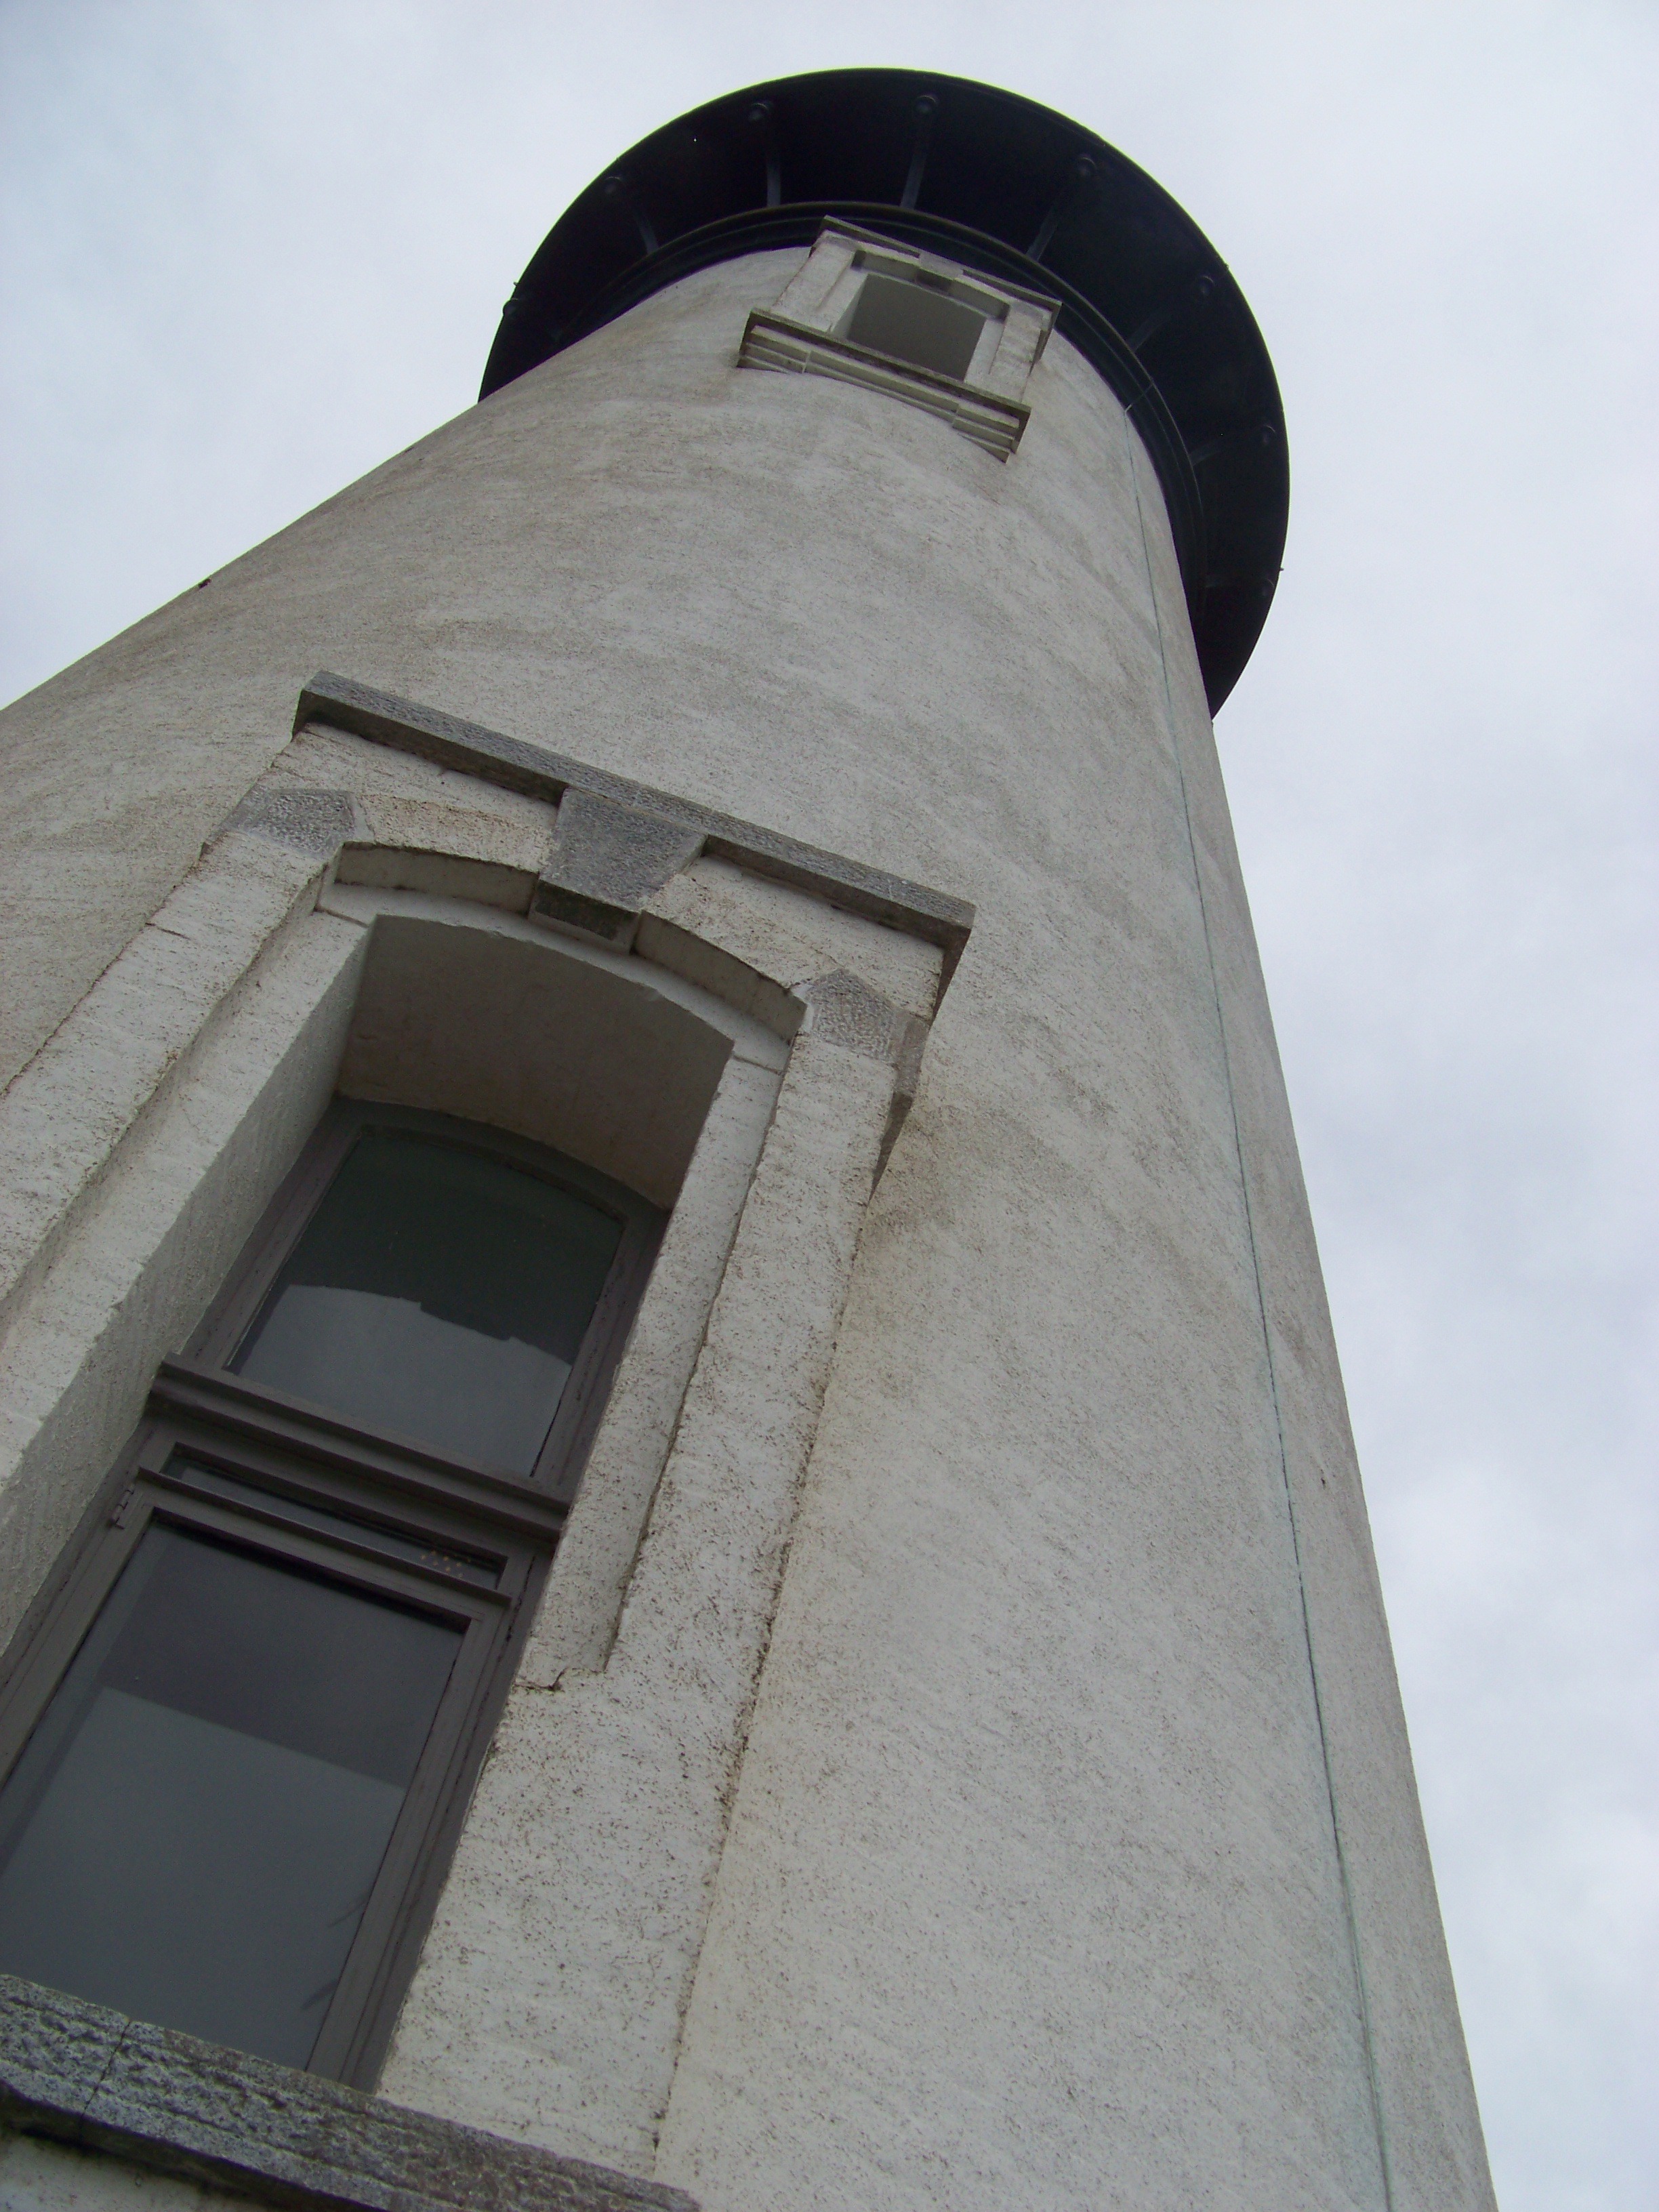
beach, lighthouse, architecture, shore, monument, coastline, tower, bay, facade, beacon, blue, seashore, church bell, nautical, navigation, maritime, oregon